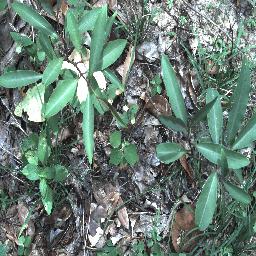
Label: rubber_vine